Warrenton Junction Raid

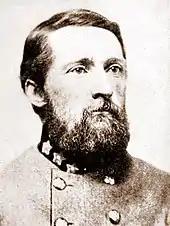
old picture of American Civil War officer

In early 1863, Confederate generals Robert E. Lee and James Ewell Brown "Jeb" Stuart gave permission for John Singleton Mosby to lead a group of 15 partisan rangers that would operate within enemy lines in northern Virginia. Mosby had been one of Stuart's best scouts, and his new cavalry unit became known as Mosby's Rangers. Mosby said that the purpose of his unit was not to win major battles, but to "compel the enemy either greatly to contract his lines or to reinforce them; either of which would be of great advantage to the Southern cause." This goal was accomplished through "incessant attacks", at night or day, when his enemy was not prepared for conflict.